The Holocaust in Slovakia

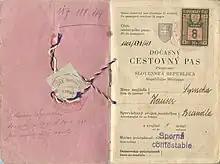
Temporary passport issued in 1940 to a Jew who fled to Italy

Immediately after it came to power in 1938, the autonomous government began firing Jewish government employees. The Committee for the Solution of the Jewish Question was founded on 23 January 1939 to discuss anti-Jewish legislation. The state-sponsored media demonized Jews as "enemies of the state" and of the Slovak nation. Jewish businesses were robbed, and physical attacks on Jews occurred both spontaneously and at the instigation of the Hlinka Guard and . In his first radio address following the establishment of the Slovak State in 1939, Tiso emphasized his desire to "solve the Jewish Question"; anti-Jewish legislation was the only concrete measure that he promised. The persecution of Jews was a key element of the state's domestic policy. Discriminatory measures affected all aspects of life, serving to isolate and dispossess Jews before they were deported.